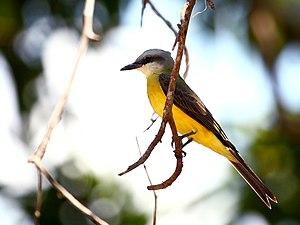
Le Tyran à gorge blanche est une espèce de passereaux de la famille des Tyrannidae.